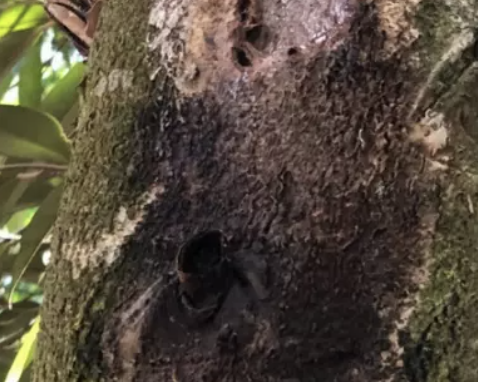
Label: stem_cracking_ gummosis